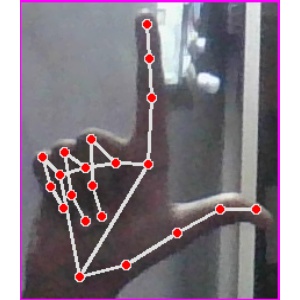
अक्षर: ल